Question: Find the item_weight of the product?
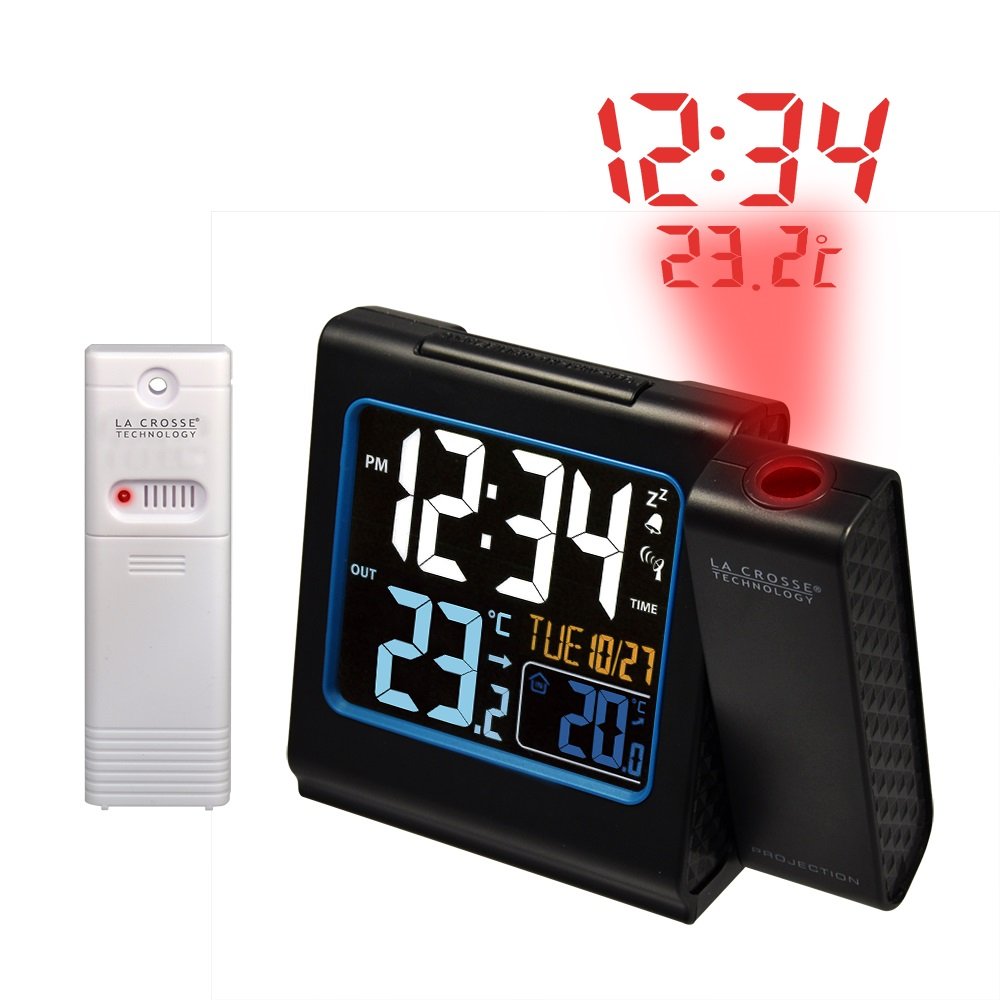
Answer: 20.0 gram